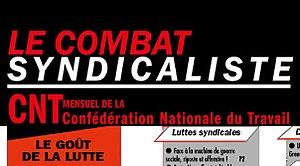
Le Combat syndicaliste, organe de la Confédération nationale du travail (France) - manchette du n°428 de novembre 2017
La Confédération nationale du travail est une confédération syndicale française de type syndicaliste révolutionnaire et anarcho-syndicaliste.
Le Combat syndicaliste est un organe de presse syndicaliste révolutionnaire et anarcho-syndicaliste qui désigne :